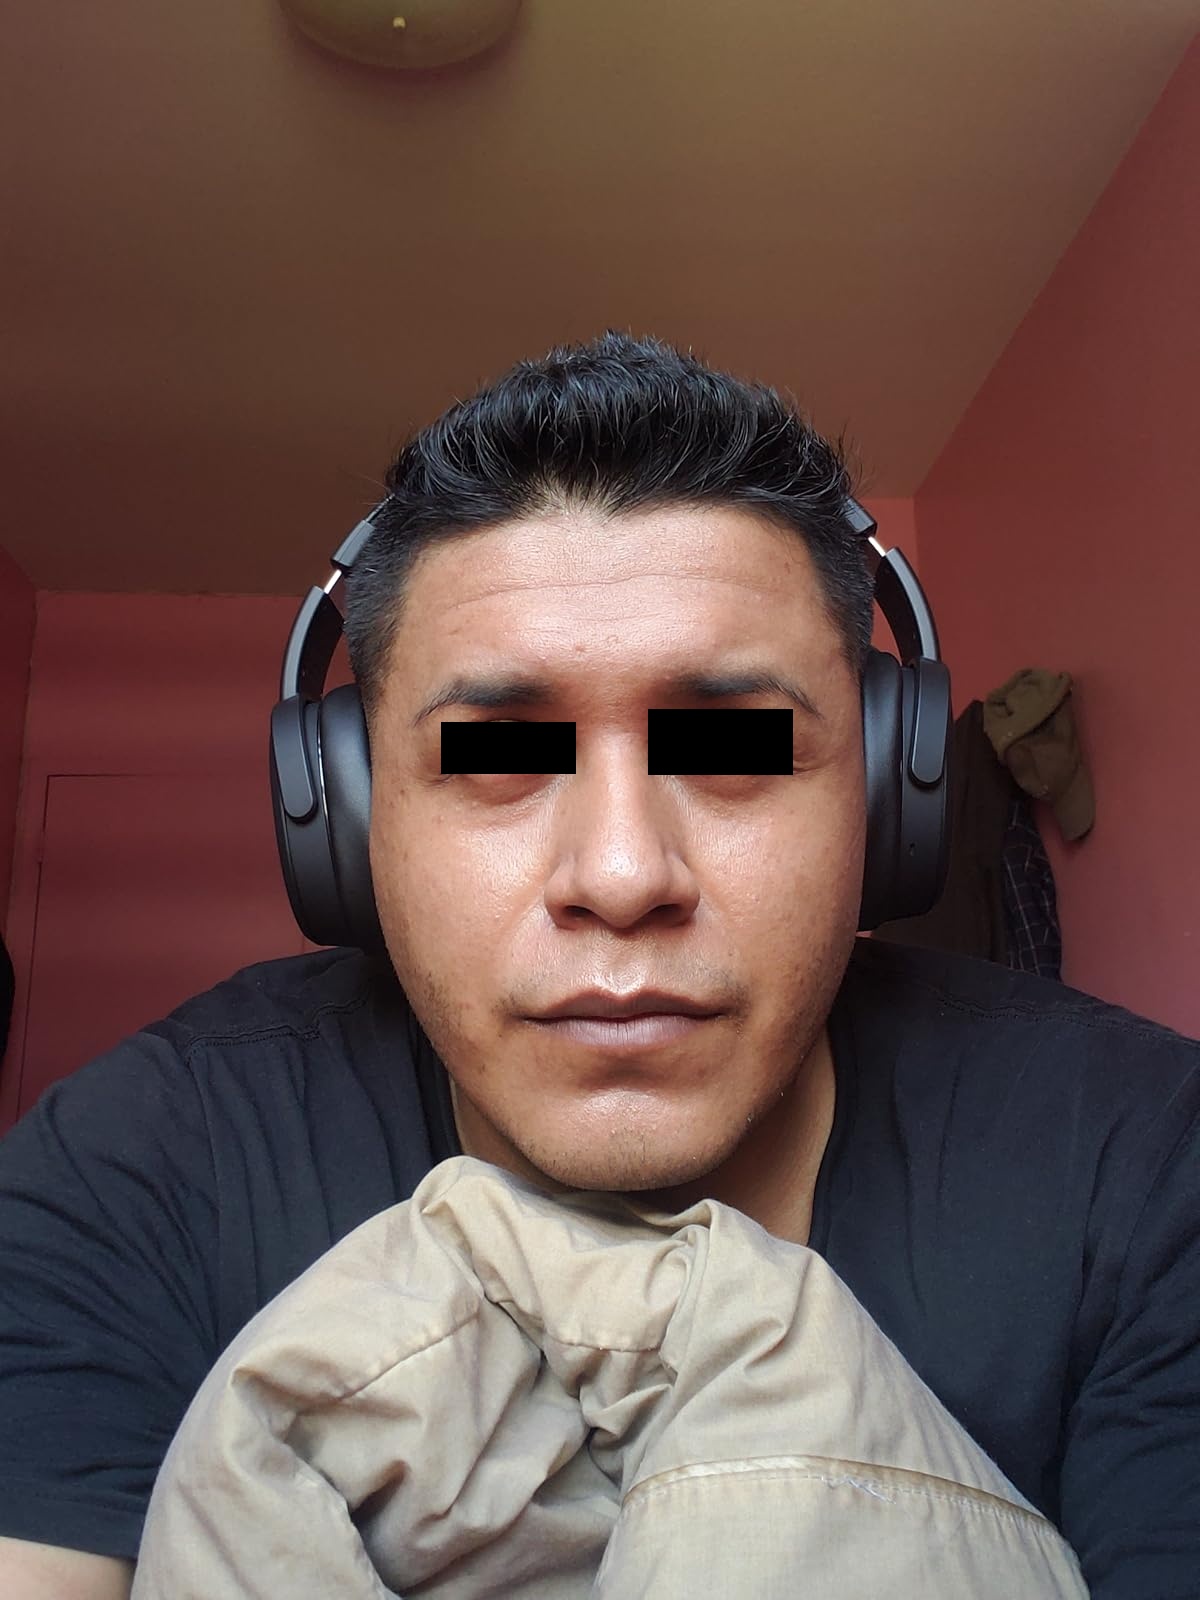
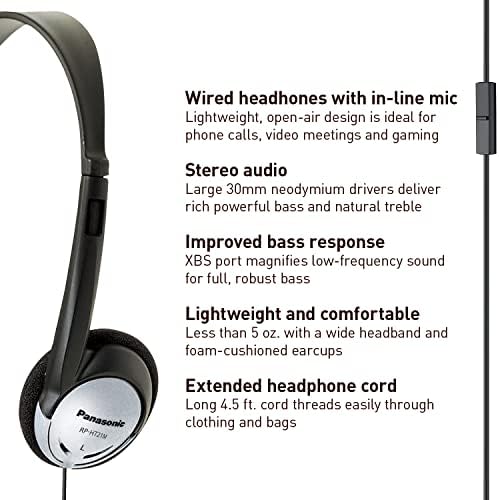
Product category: headphones
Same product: no